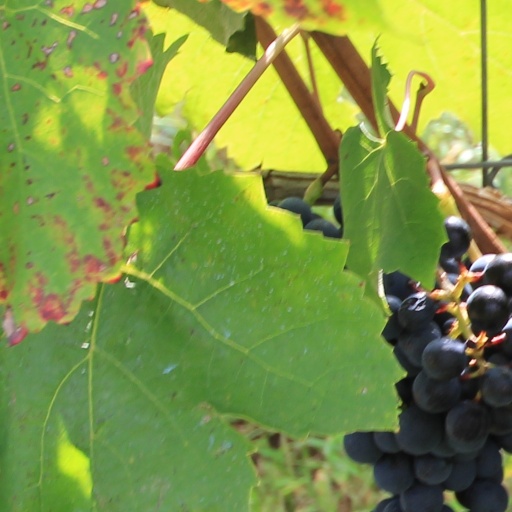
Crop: grape